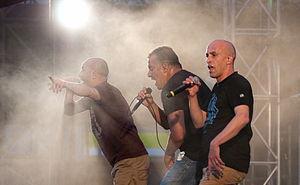
Mouss, Hakim et Magyd du groupe Zebda au concert du 14 juillet 2012 sur les Allées Jean Jaurès à Toulouse (France).
Zebda est un groupe français de musique d’influences diverses, originaire de Toulouse et actif principalement du début des années 1990 à 2003. Groupe militant et engagé, notamment auprès du Tactikollectif, Zebda remporta un grand succès auprès du public et des critiques avec les albums Le Bruit et l'Odeur et surtout Essence ordinaire pour lequel ils reçurent de nombreuses distinctions. Après quelques années d'arrêt, au cours desquelles les membres du groupe s'investissent dans des projets en solo, le groupe se reforme en 2008.
La 15ᵉ cérémonie des Victoires de la musique a eu lieu le 11 mars 2000 au Zénith de Paris et fut présentée par Michel Drucker.